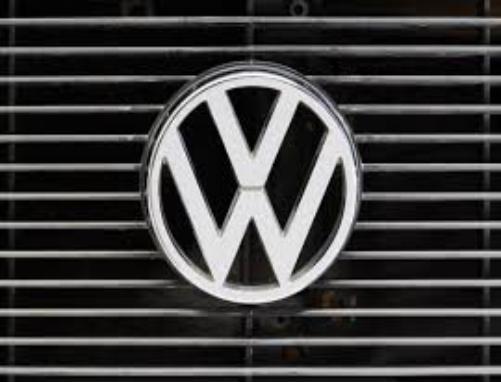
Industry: Transportation